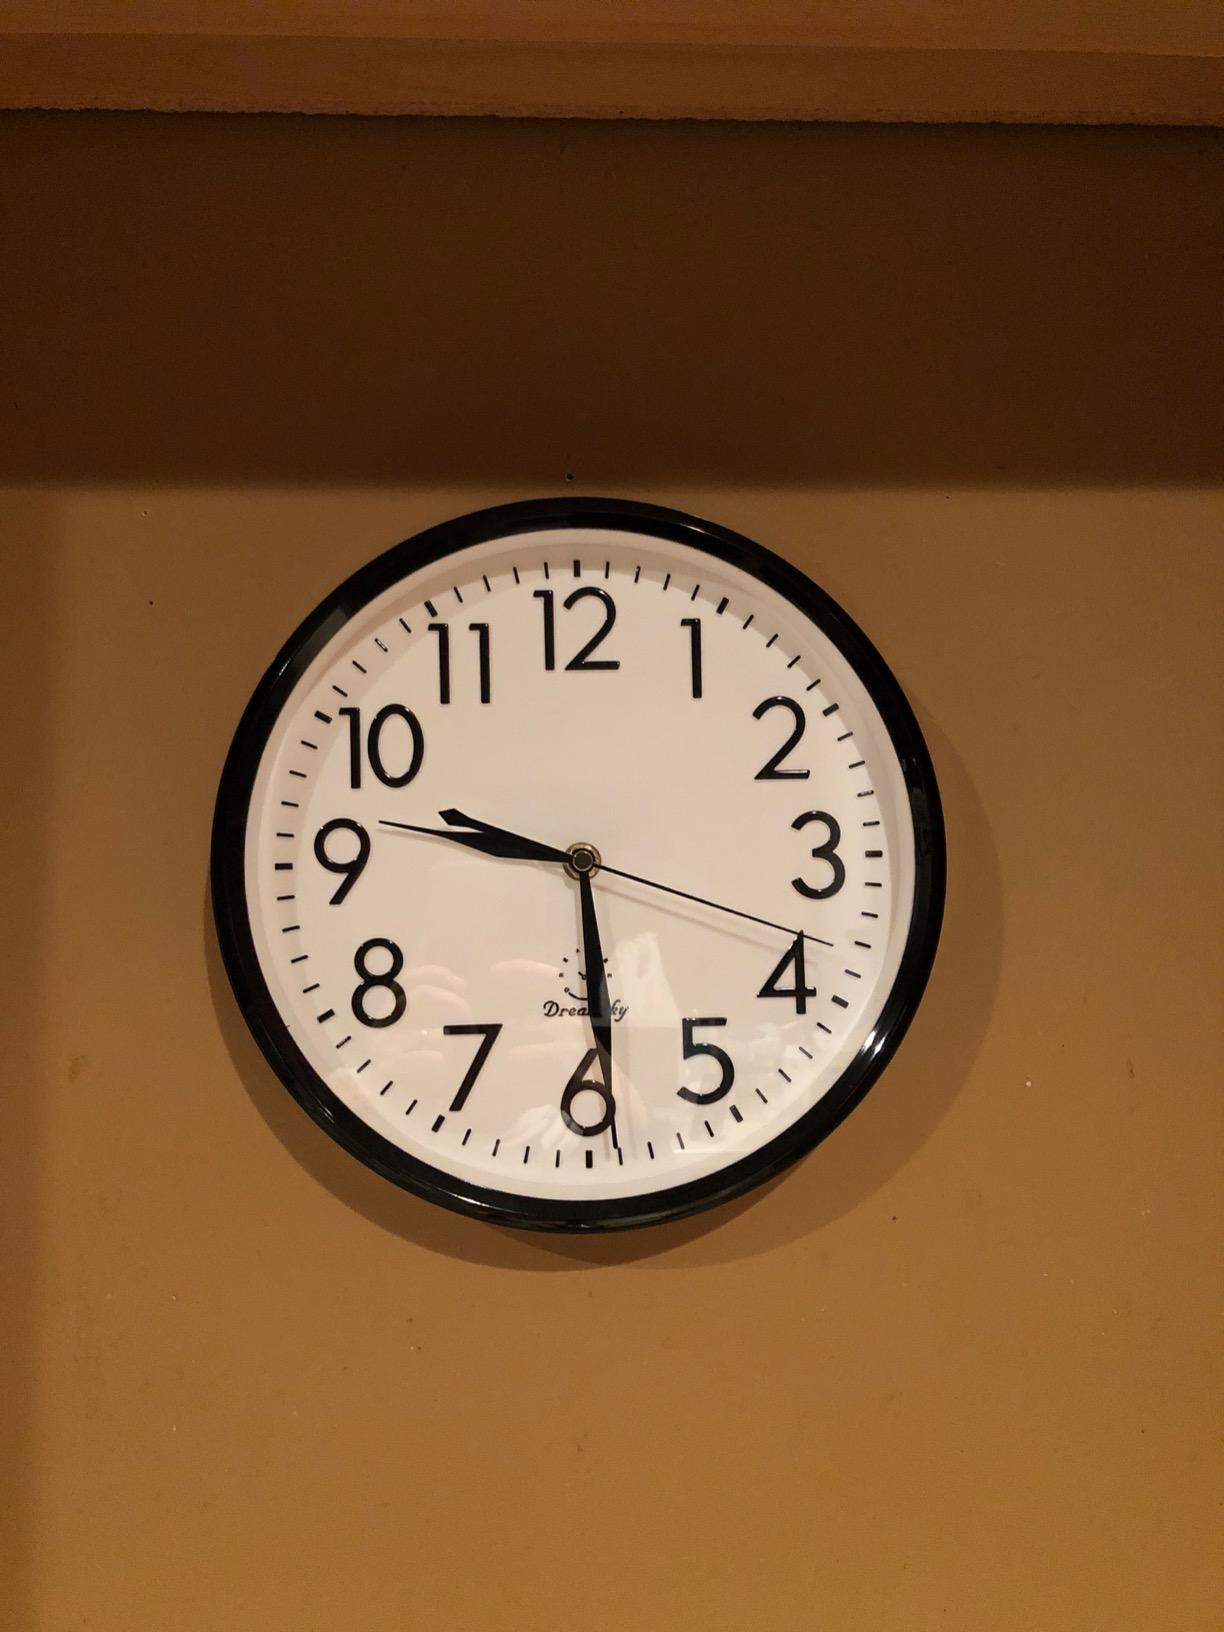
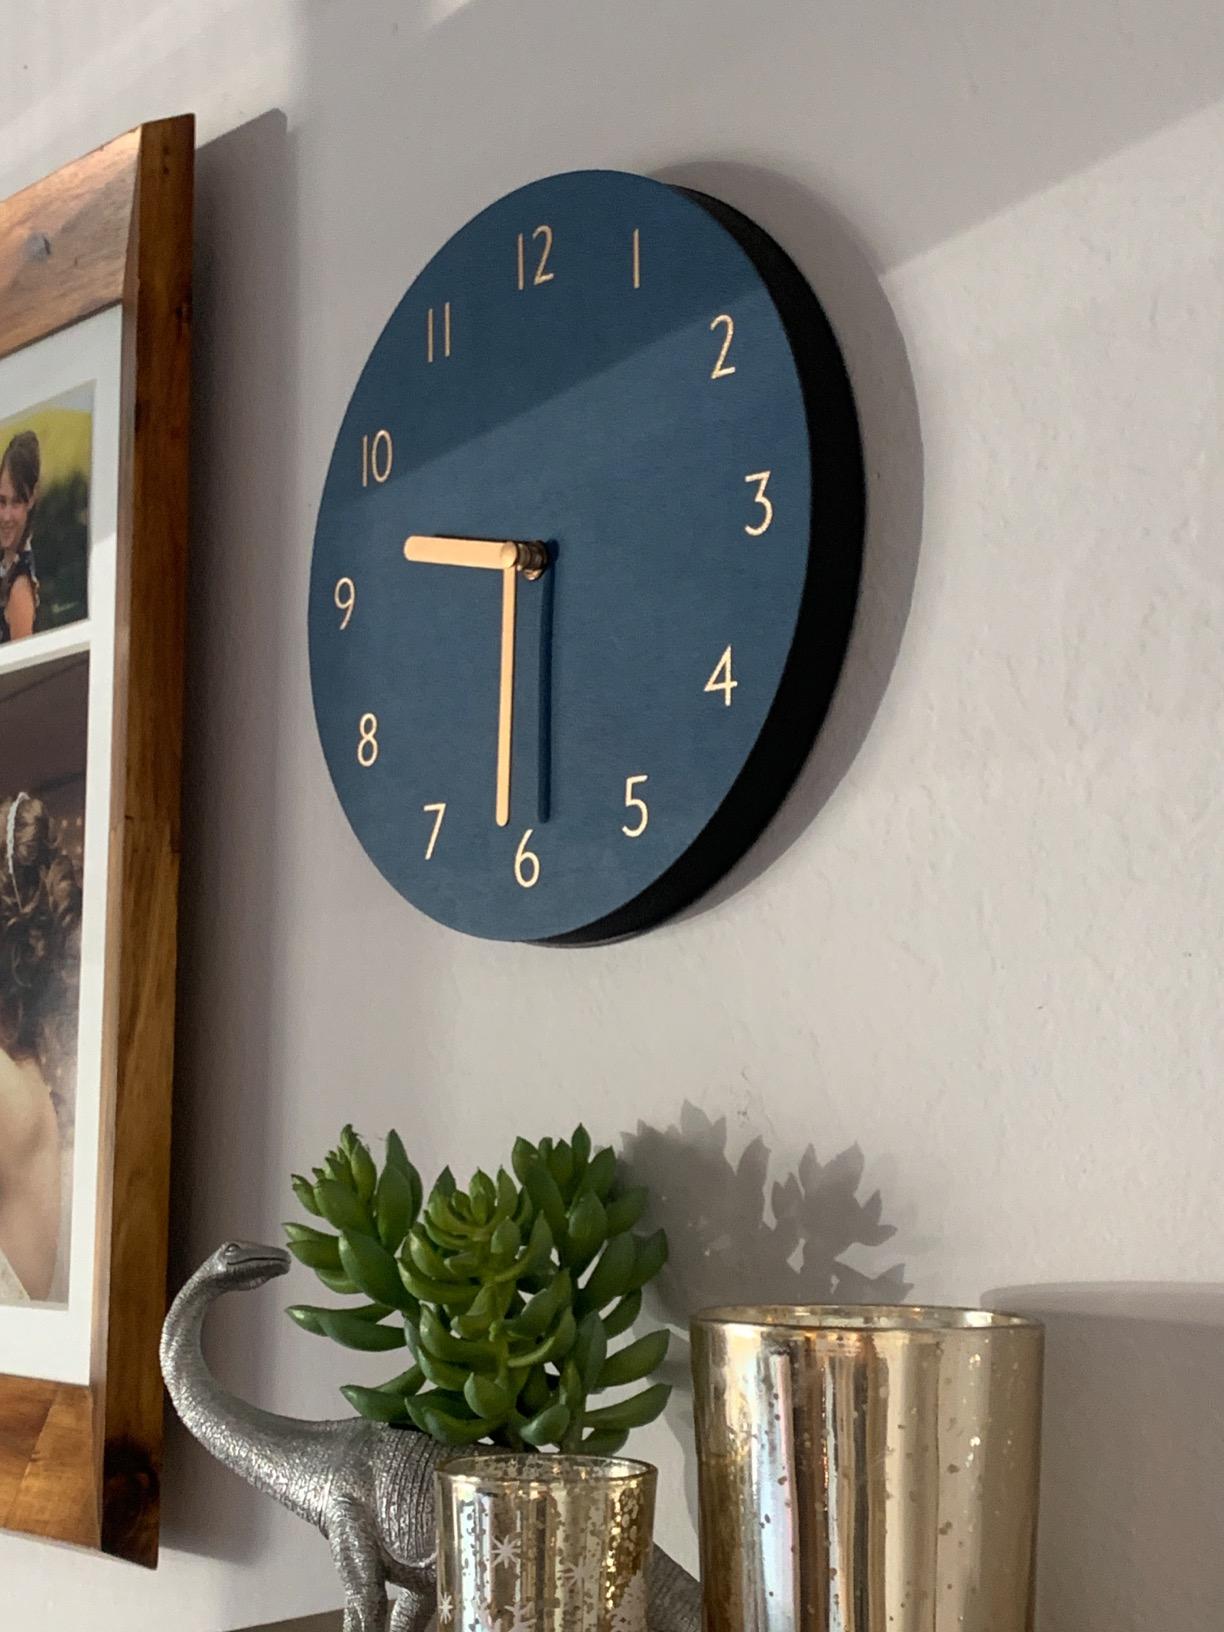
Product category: clock
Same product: no